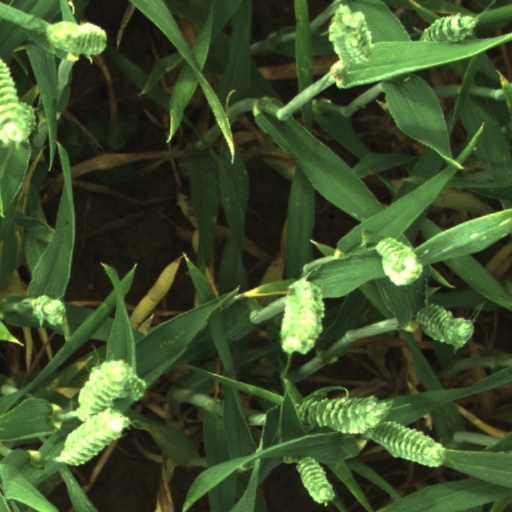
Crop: wheat